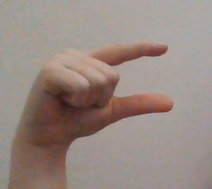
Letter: dal